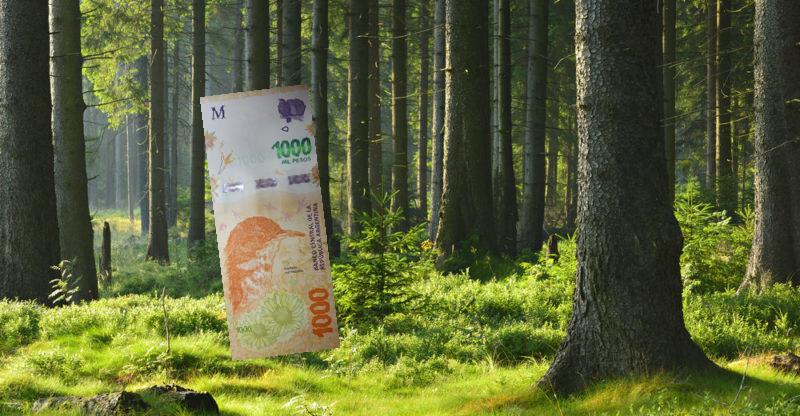
Denominación: 1000